George Garrett (composer)

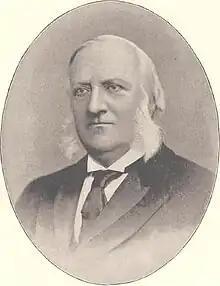

Garrett was born in Winchester where his father was master of the choristers at Winchester Cathedral. He later served as assistant to Samuel Sebastian Wesley at Winchester. Garrett was appointed the Director of Music at St. John's College, Cambridge in 1857 and held the position for forty years.